Tovah Feldshuh

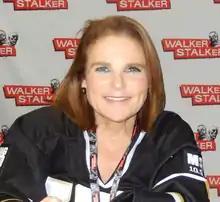
Feldshuh in 2016

Terri Sue "Tovah" Feldshuh (born December 27, 1948) is an American actress, singer, and playwright. She has been a Broadway star for fifty years, earning four Tony Award nominations. She has also received two Emmy Award nominations for "Holocaust" and "Law & Order", and appeared in such films as "A Walk on the Moon", "She's Funny That Way", and "Kissing Jessica Stein". In 2015–2016, she played the role of Deanna Monroe on AMC's television adaptation of "The Walking Dead".